Art Tatum

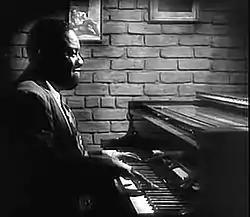
A screen capture from the 1947 film "The Fabulous Dorseys", showing Tatum's straight-fingered technique

Tatum's first solo piano job in New York was at the Onyx Club, which was later reported to have paid him "$45 a week and free whiskey". The Onyx was one of the first jazz clubs to open on 52nd Street, which became the city's focal point for public jazz performance for more than a decade. Tatum recorded his first four released solo sides, for Brunswick Records, in March 1933: "St. Louis Blues", "Sophisticated Lady", "Tea for Two", and "Tiger Rag". The last of these was a minor hit, impressing the public with its startling tempo of approximately 376 (quarter note) beats per minute, and with right-hand eighth notes adding to the technical feat.